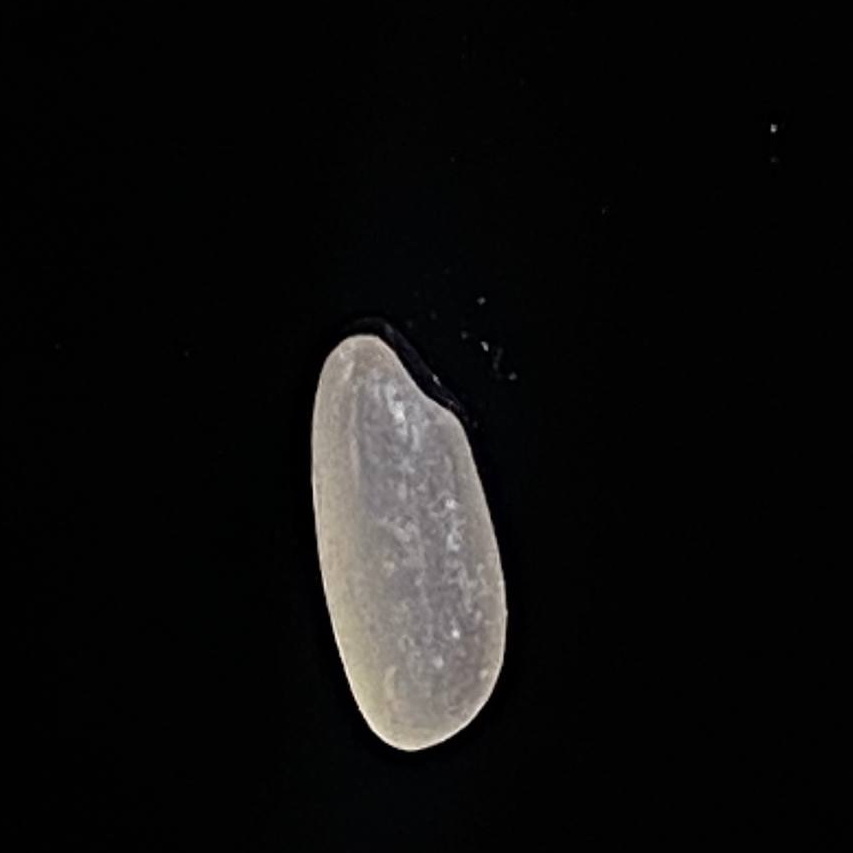
Rice variety: Paijam